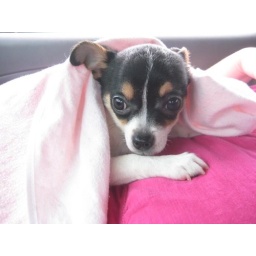
On the journey back home in the car for 2 hours, the first ever time he's been out anywhere